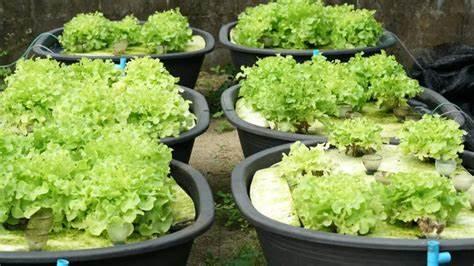
Bustani ya mfumo usiotumia udongo ambapo mboga zinakuza ndani ya mabesheni meusi. Kila beseni ina mimea kadhaa yenye majani mabichi yaliyostawi vizuri. Maji yanaonekana chini ya miche yakionyesha mfumo huo unatumia mabomba madogo ya samawati kutoa virutubisho.